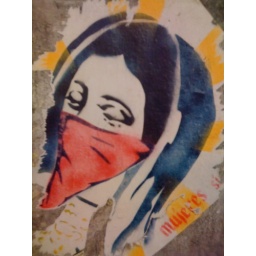
This is from an art book from Mexico street art. The entire book is dedicated to stencil art in Mexico.